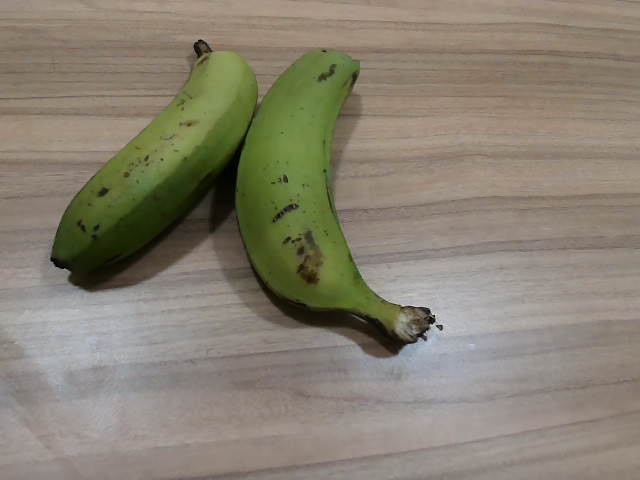
Label: Raw_Banana